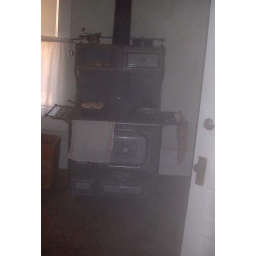
This wood stove was used to cook meals and to heat the kitchen. Unfortunately, it heated the kitchen in summer too.